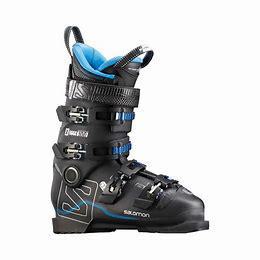
Brand: Salomon
Model: 100